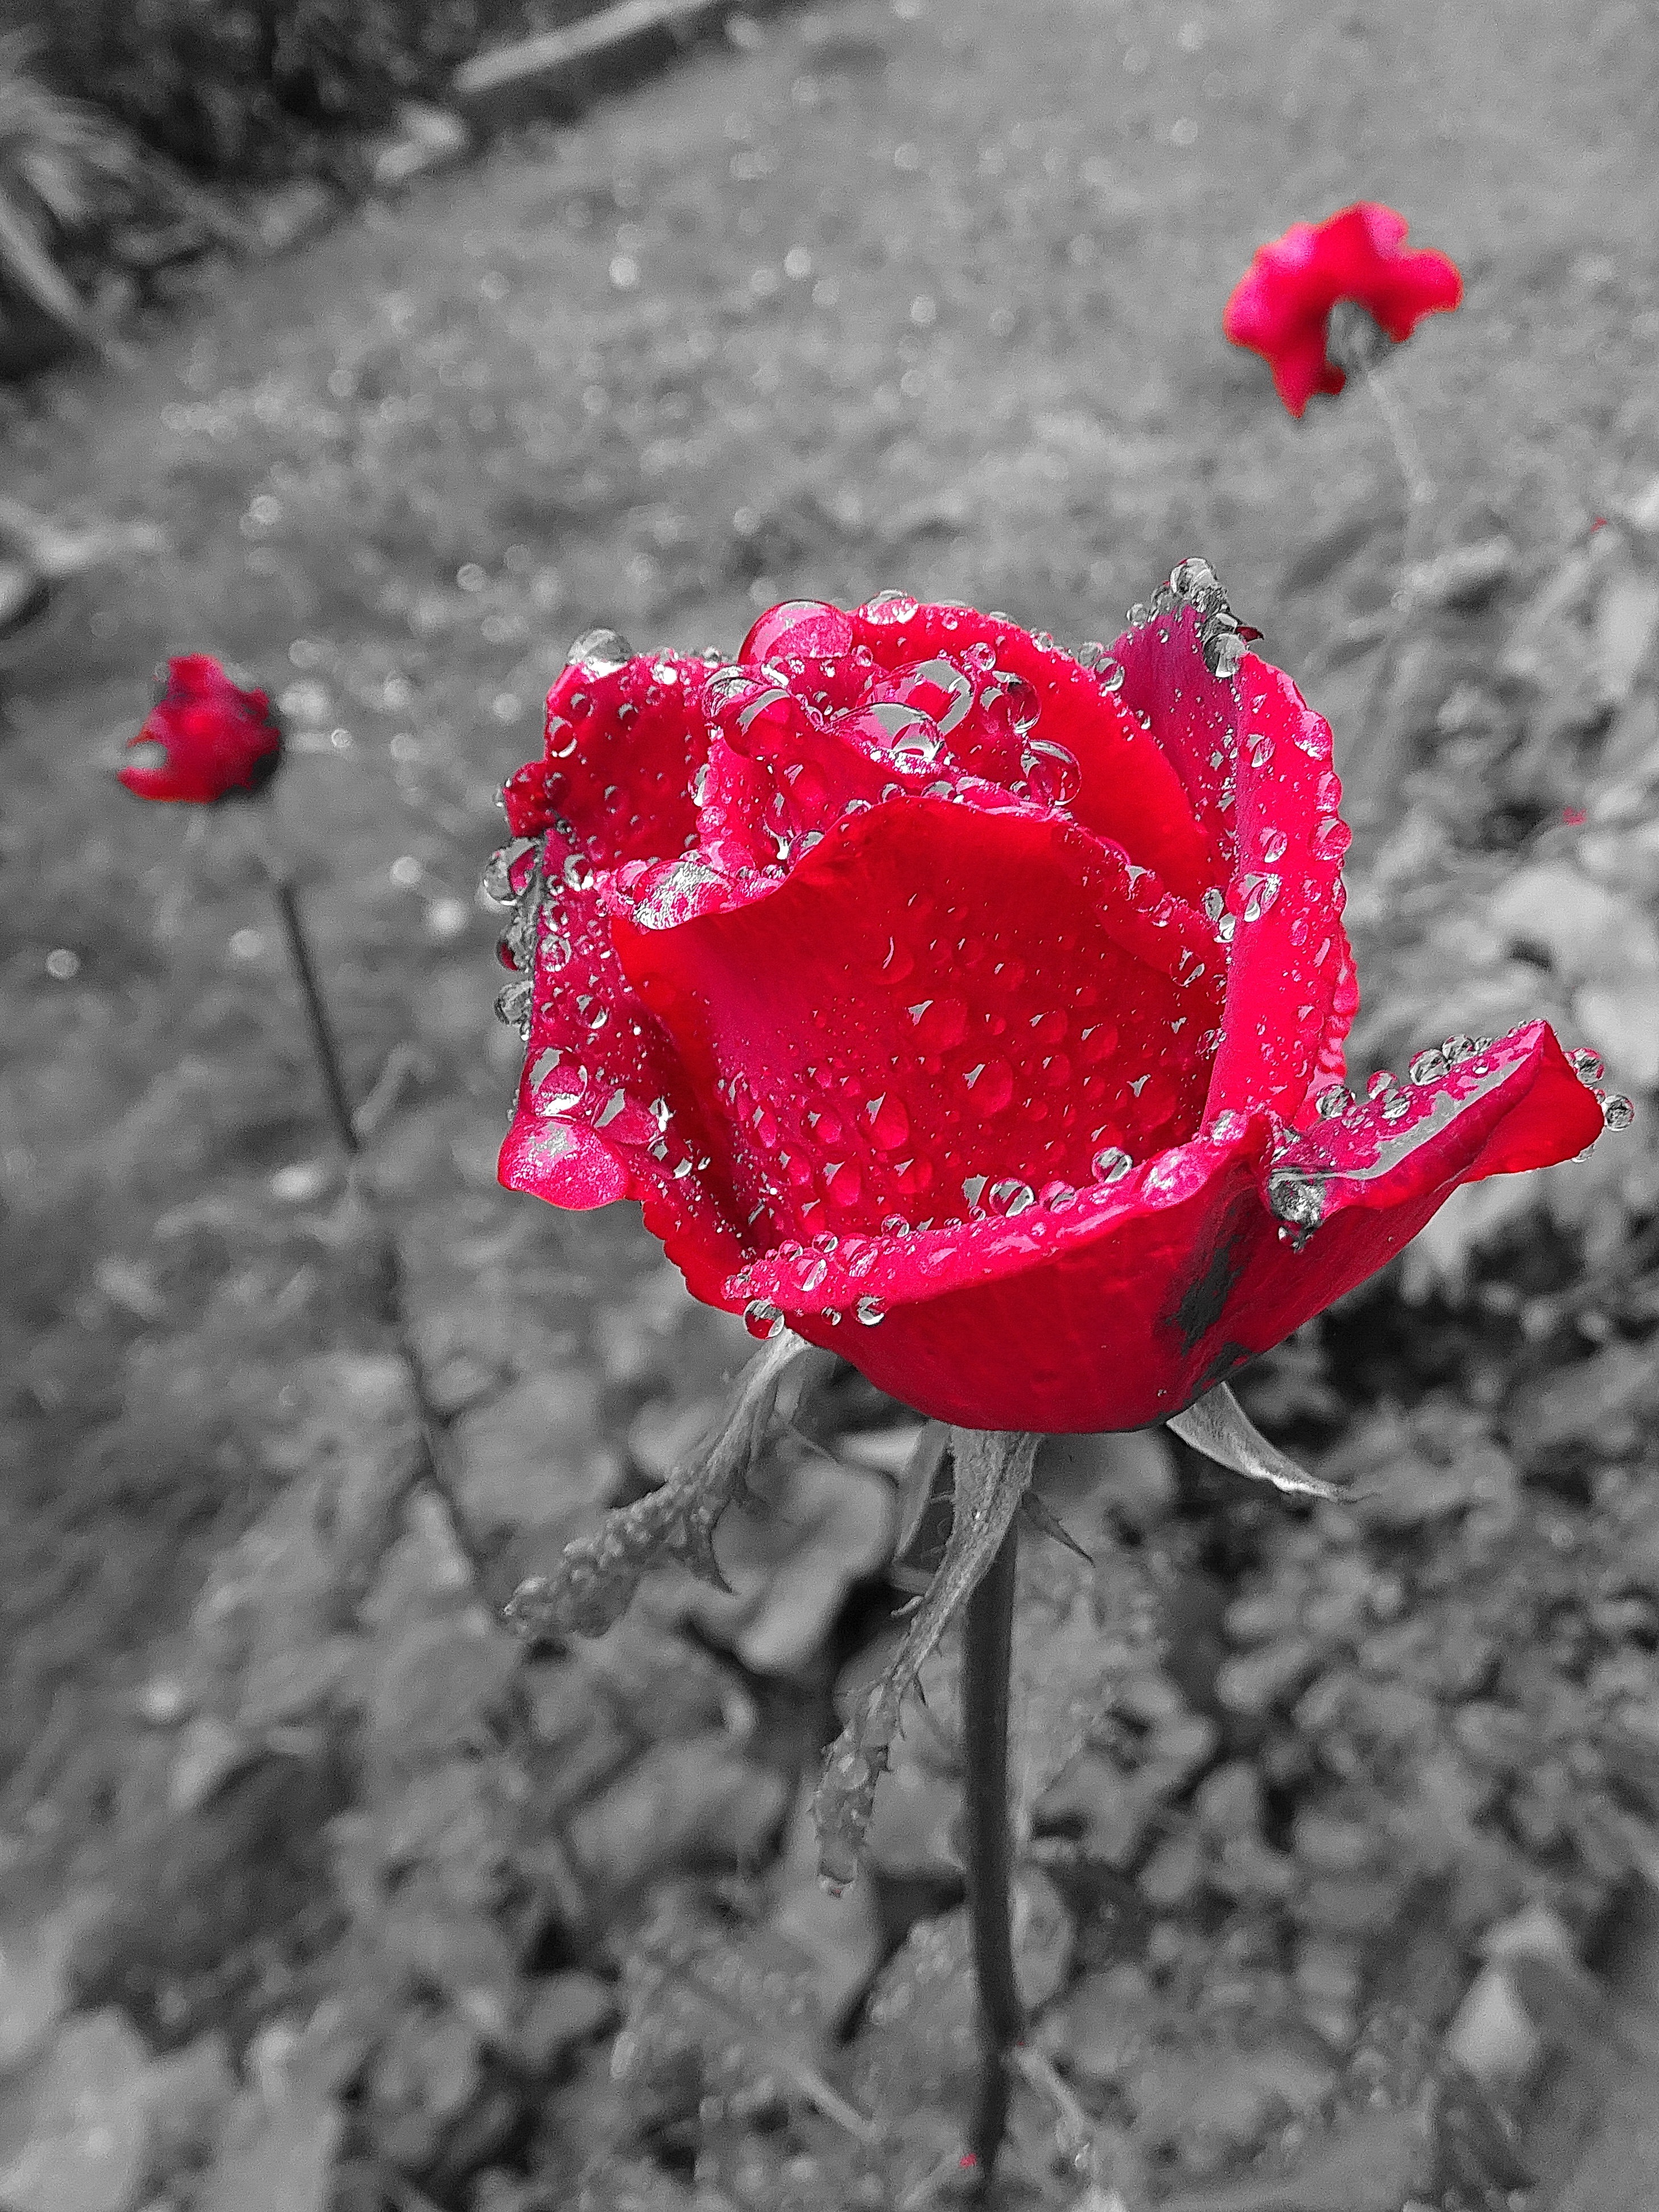
blossom, black and white, plant, leaf, flower, petal, bloom, rose, red, monochrome, pink, flora, close up, grey, drop of water, macro photography, flowering plant, garden roses, rose family, land plant